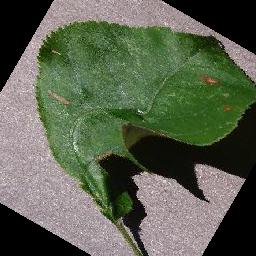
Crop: apple
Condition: black_rot